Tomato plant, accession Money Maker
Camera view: bottom (45 deg); turntable rotation: 330 degrees
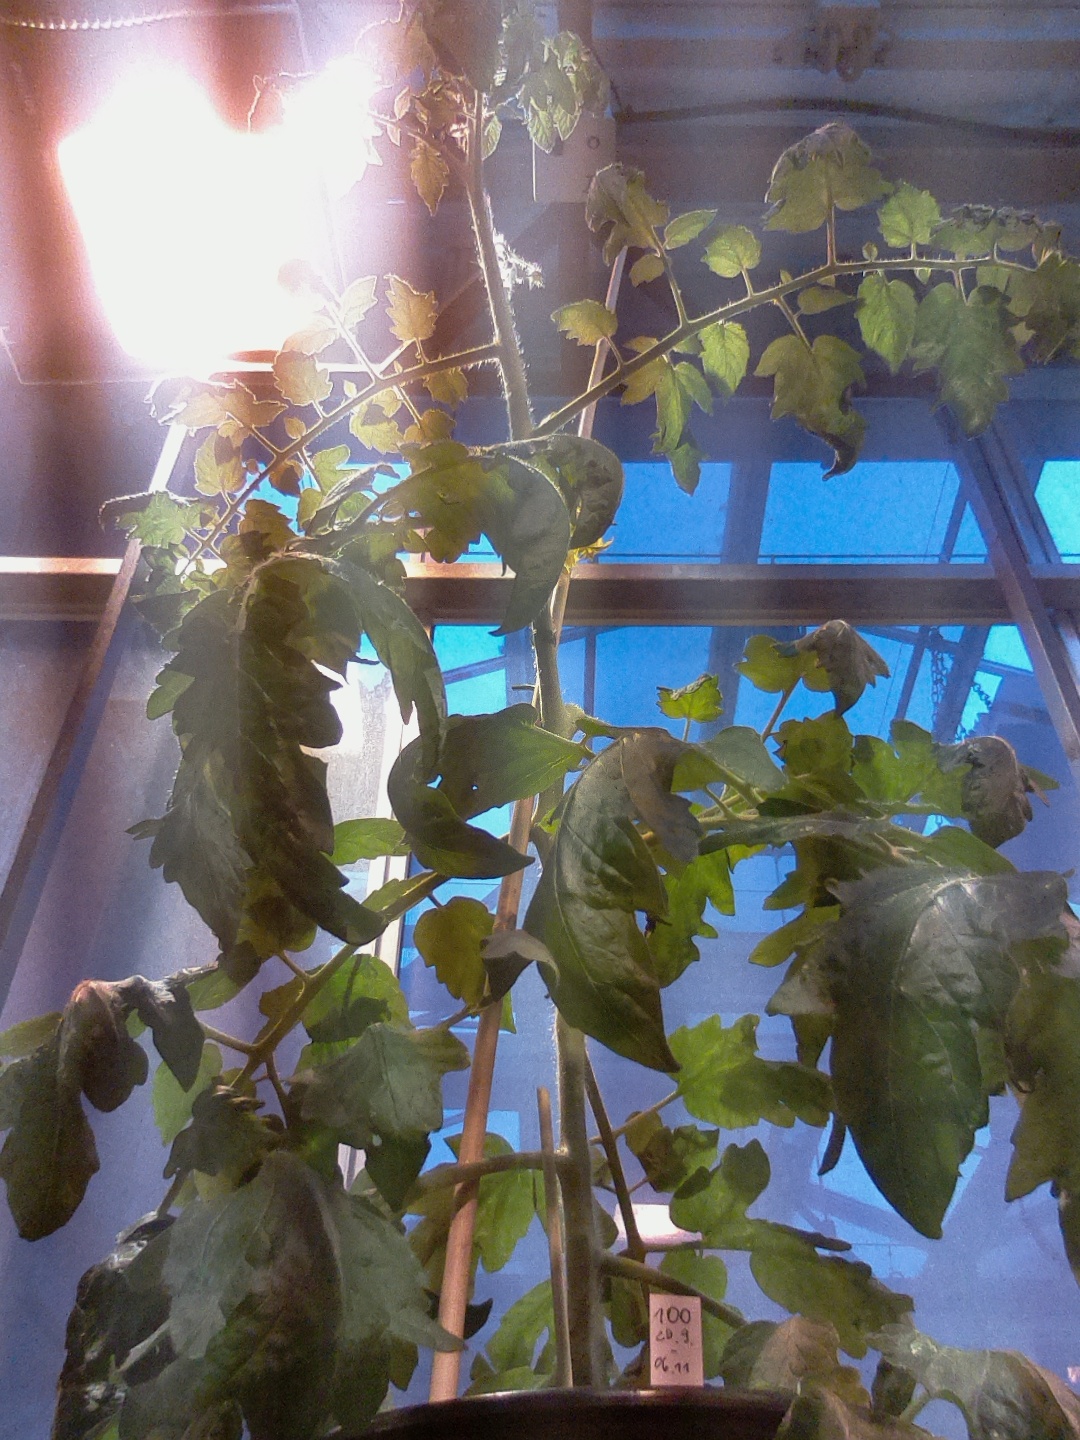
BBCH growth stage 66: Full flowering, 60%-70% of flowers open, more petals falling